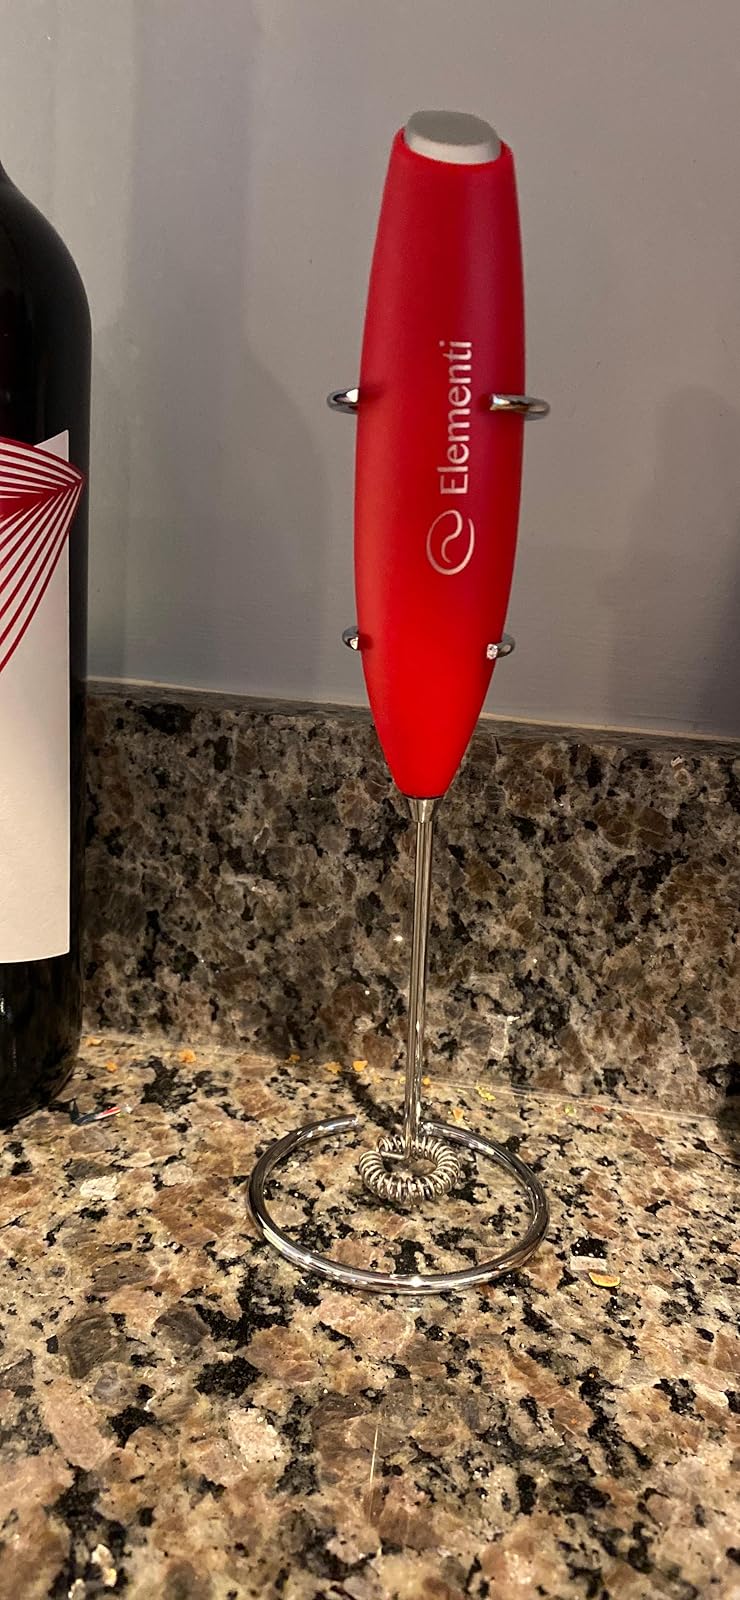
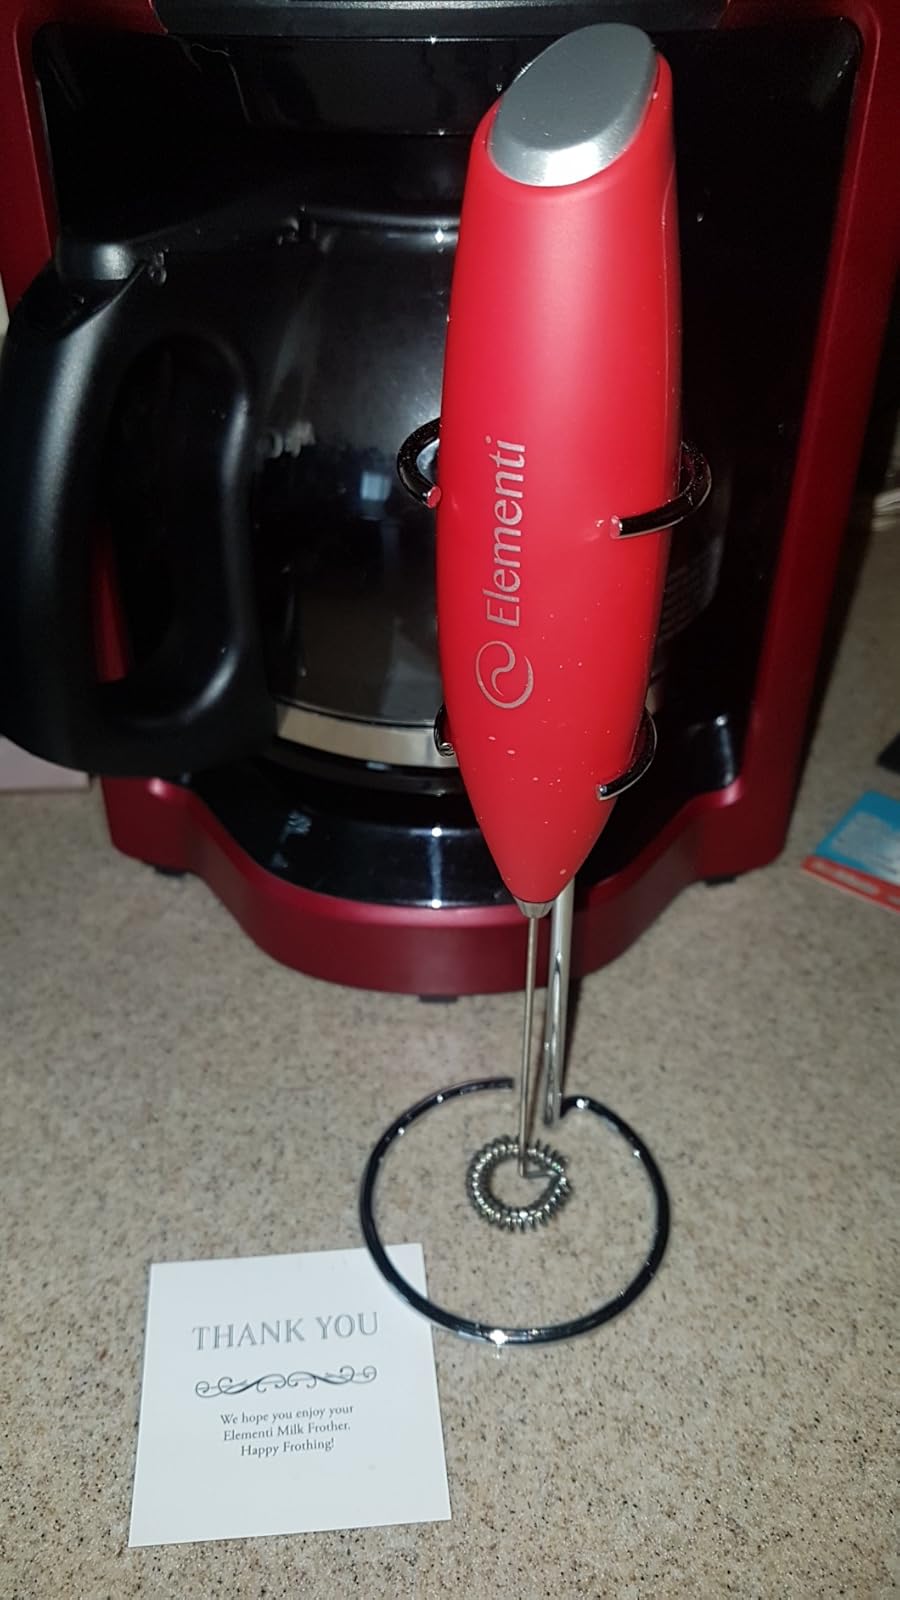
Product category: items_mixer
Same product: yes